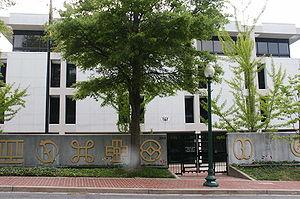
Ceci est une liste des représentations diplomatiques du Ghana. Le Ghana a plusieurs missions diplomatiques dans le monde.
Les Adinkra sont des symboles visuels, créés à la base par les Akans du Ghana et les Baoulés qui ont historiquement migré du Ghana qui représentent des concepts ou des aphorismes. Les Adinkra sont utilisés sur le tissu, les murs, en poterie, sur les sculptures sur bois et les logos. Les adinkra sont généralement fabriqués en gravure sur bois ainsi qu'en sérigraphie. Ils peuvent aussi être utilisés pour communiquer des messages qui représentent des parts de leur vie personnelle ou de ceux qui les entourent.